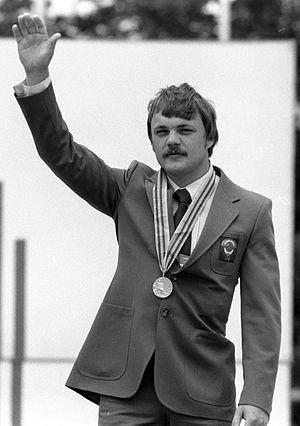
«
Aleksandr Remmovitch Melentiev, né le 27 juin 1954 à Penza, et mort le 16 février 2015 à Bichkek, est un tireur sportif soviétique des années 1980.
Personnages célèbres de Penza, Russie.